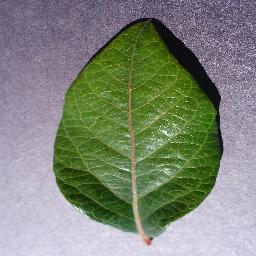
Label: Blueberry___healthy